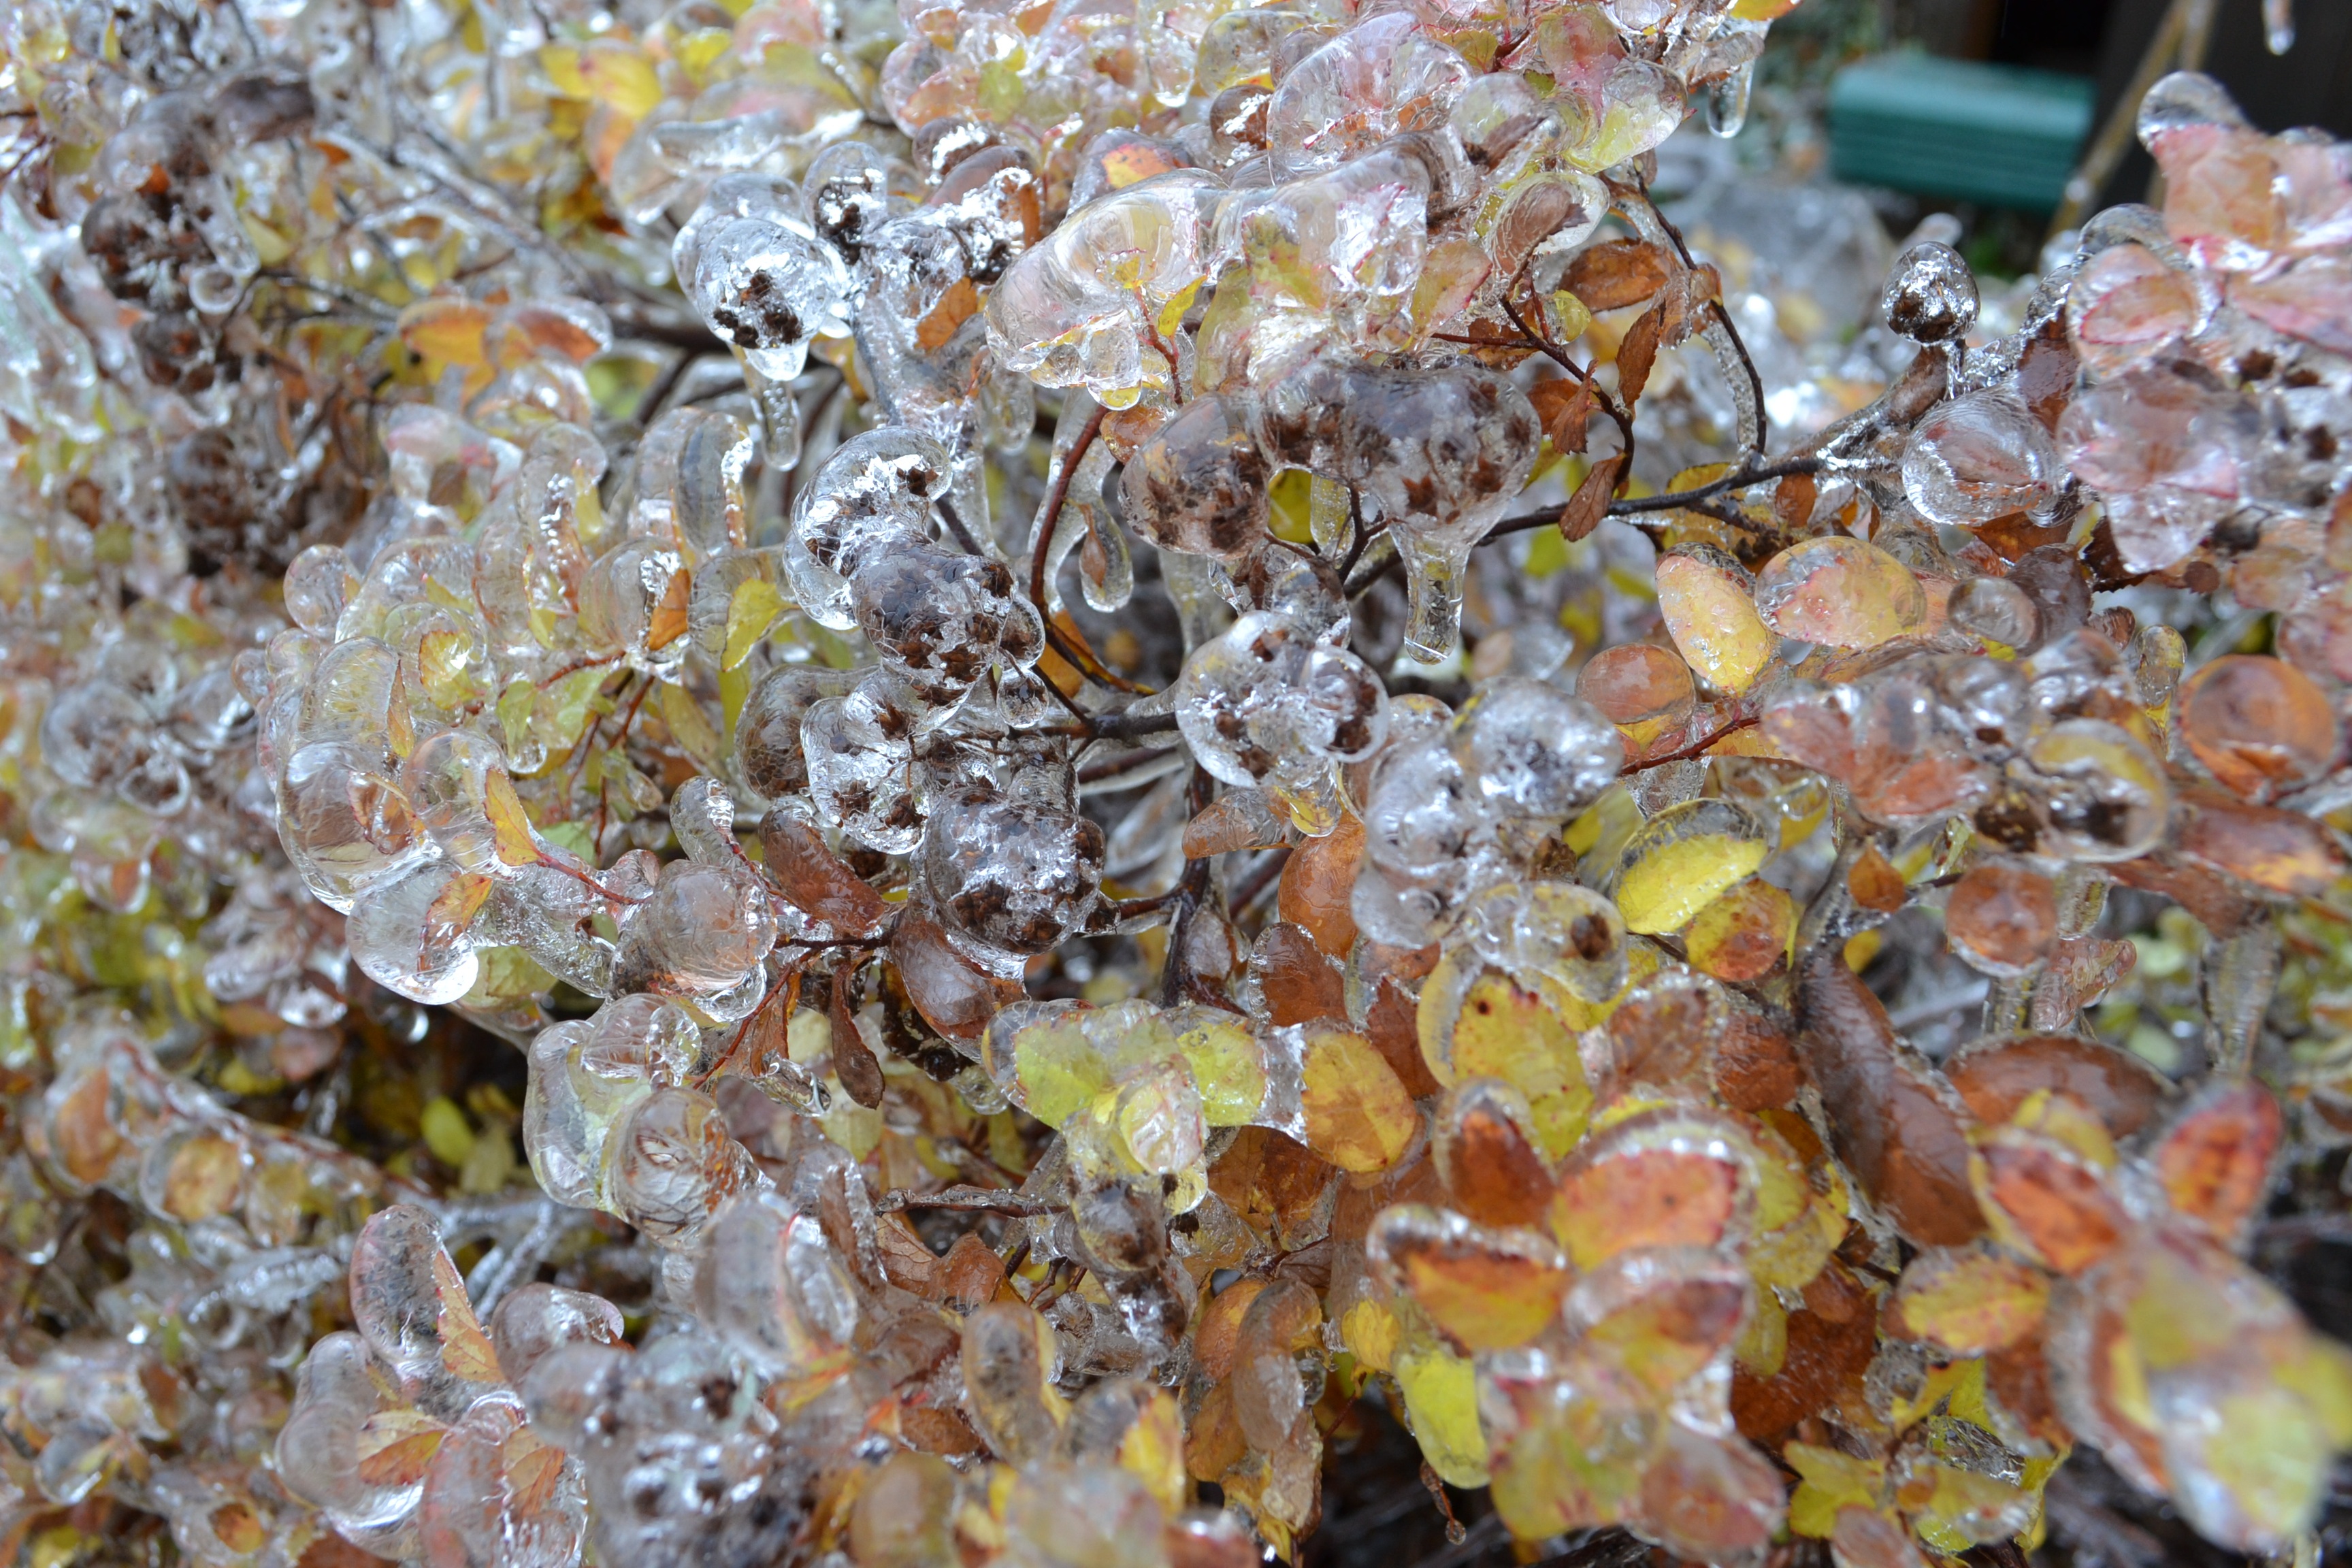
tree, branch, winter, plant, leaf, flower, frost, ice, autumn, frozen, flora, season, shrub, macro photography